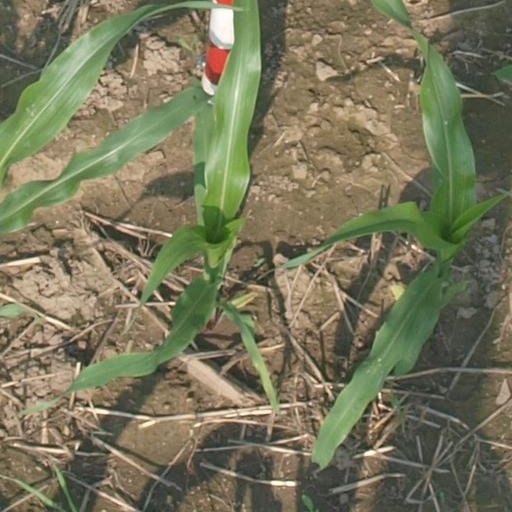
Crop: maize; corn